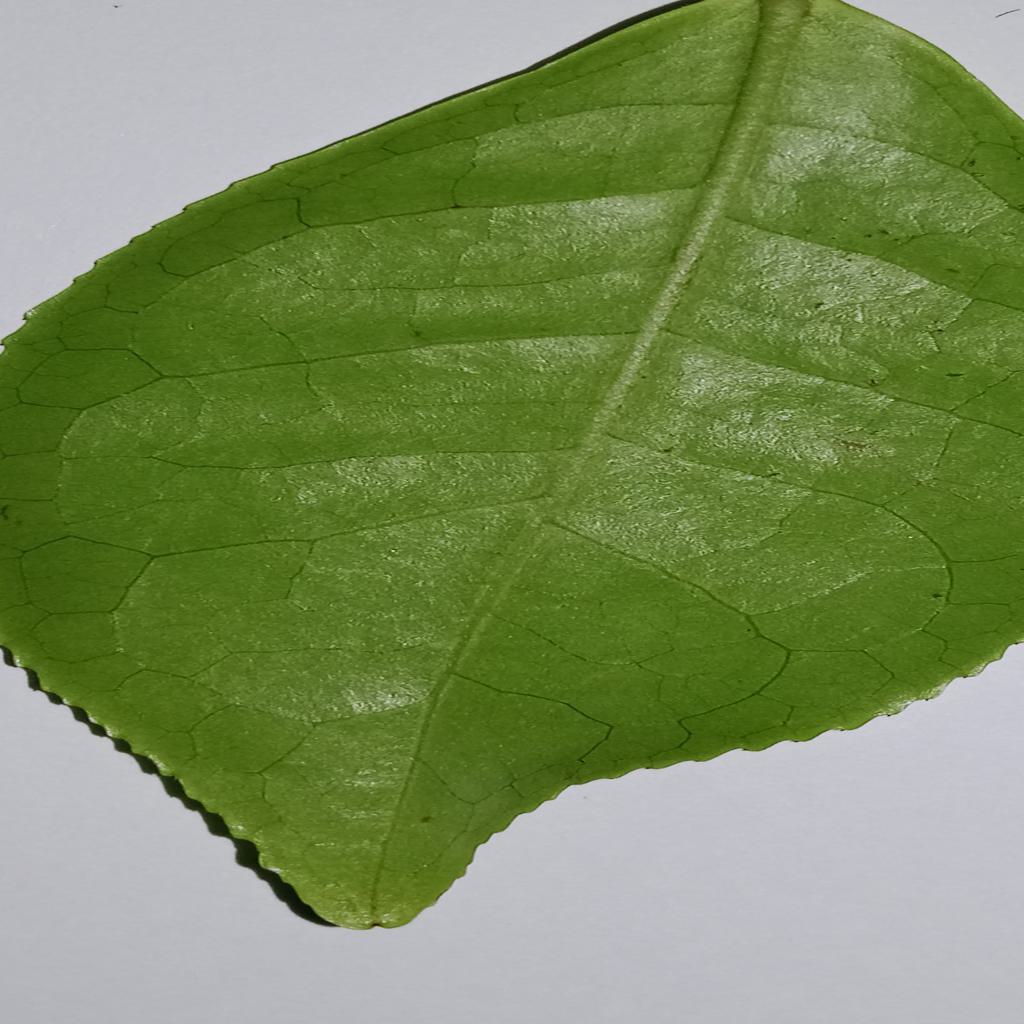
Label: Healthy